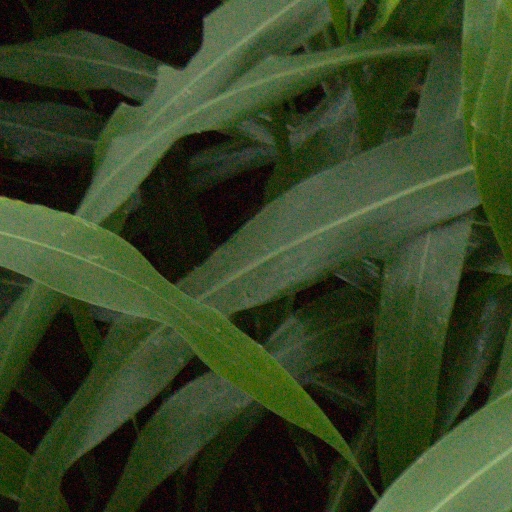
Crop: sorghum